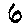
Label: 6